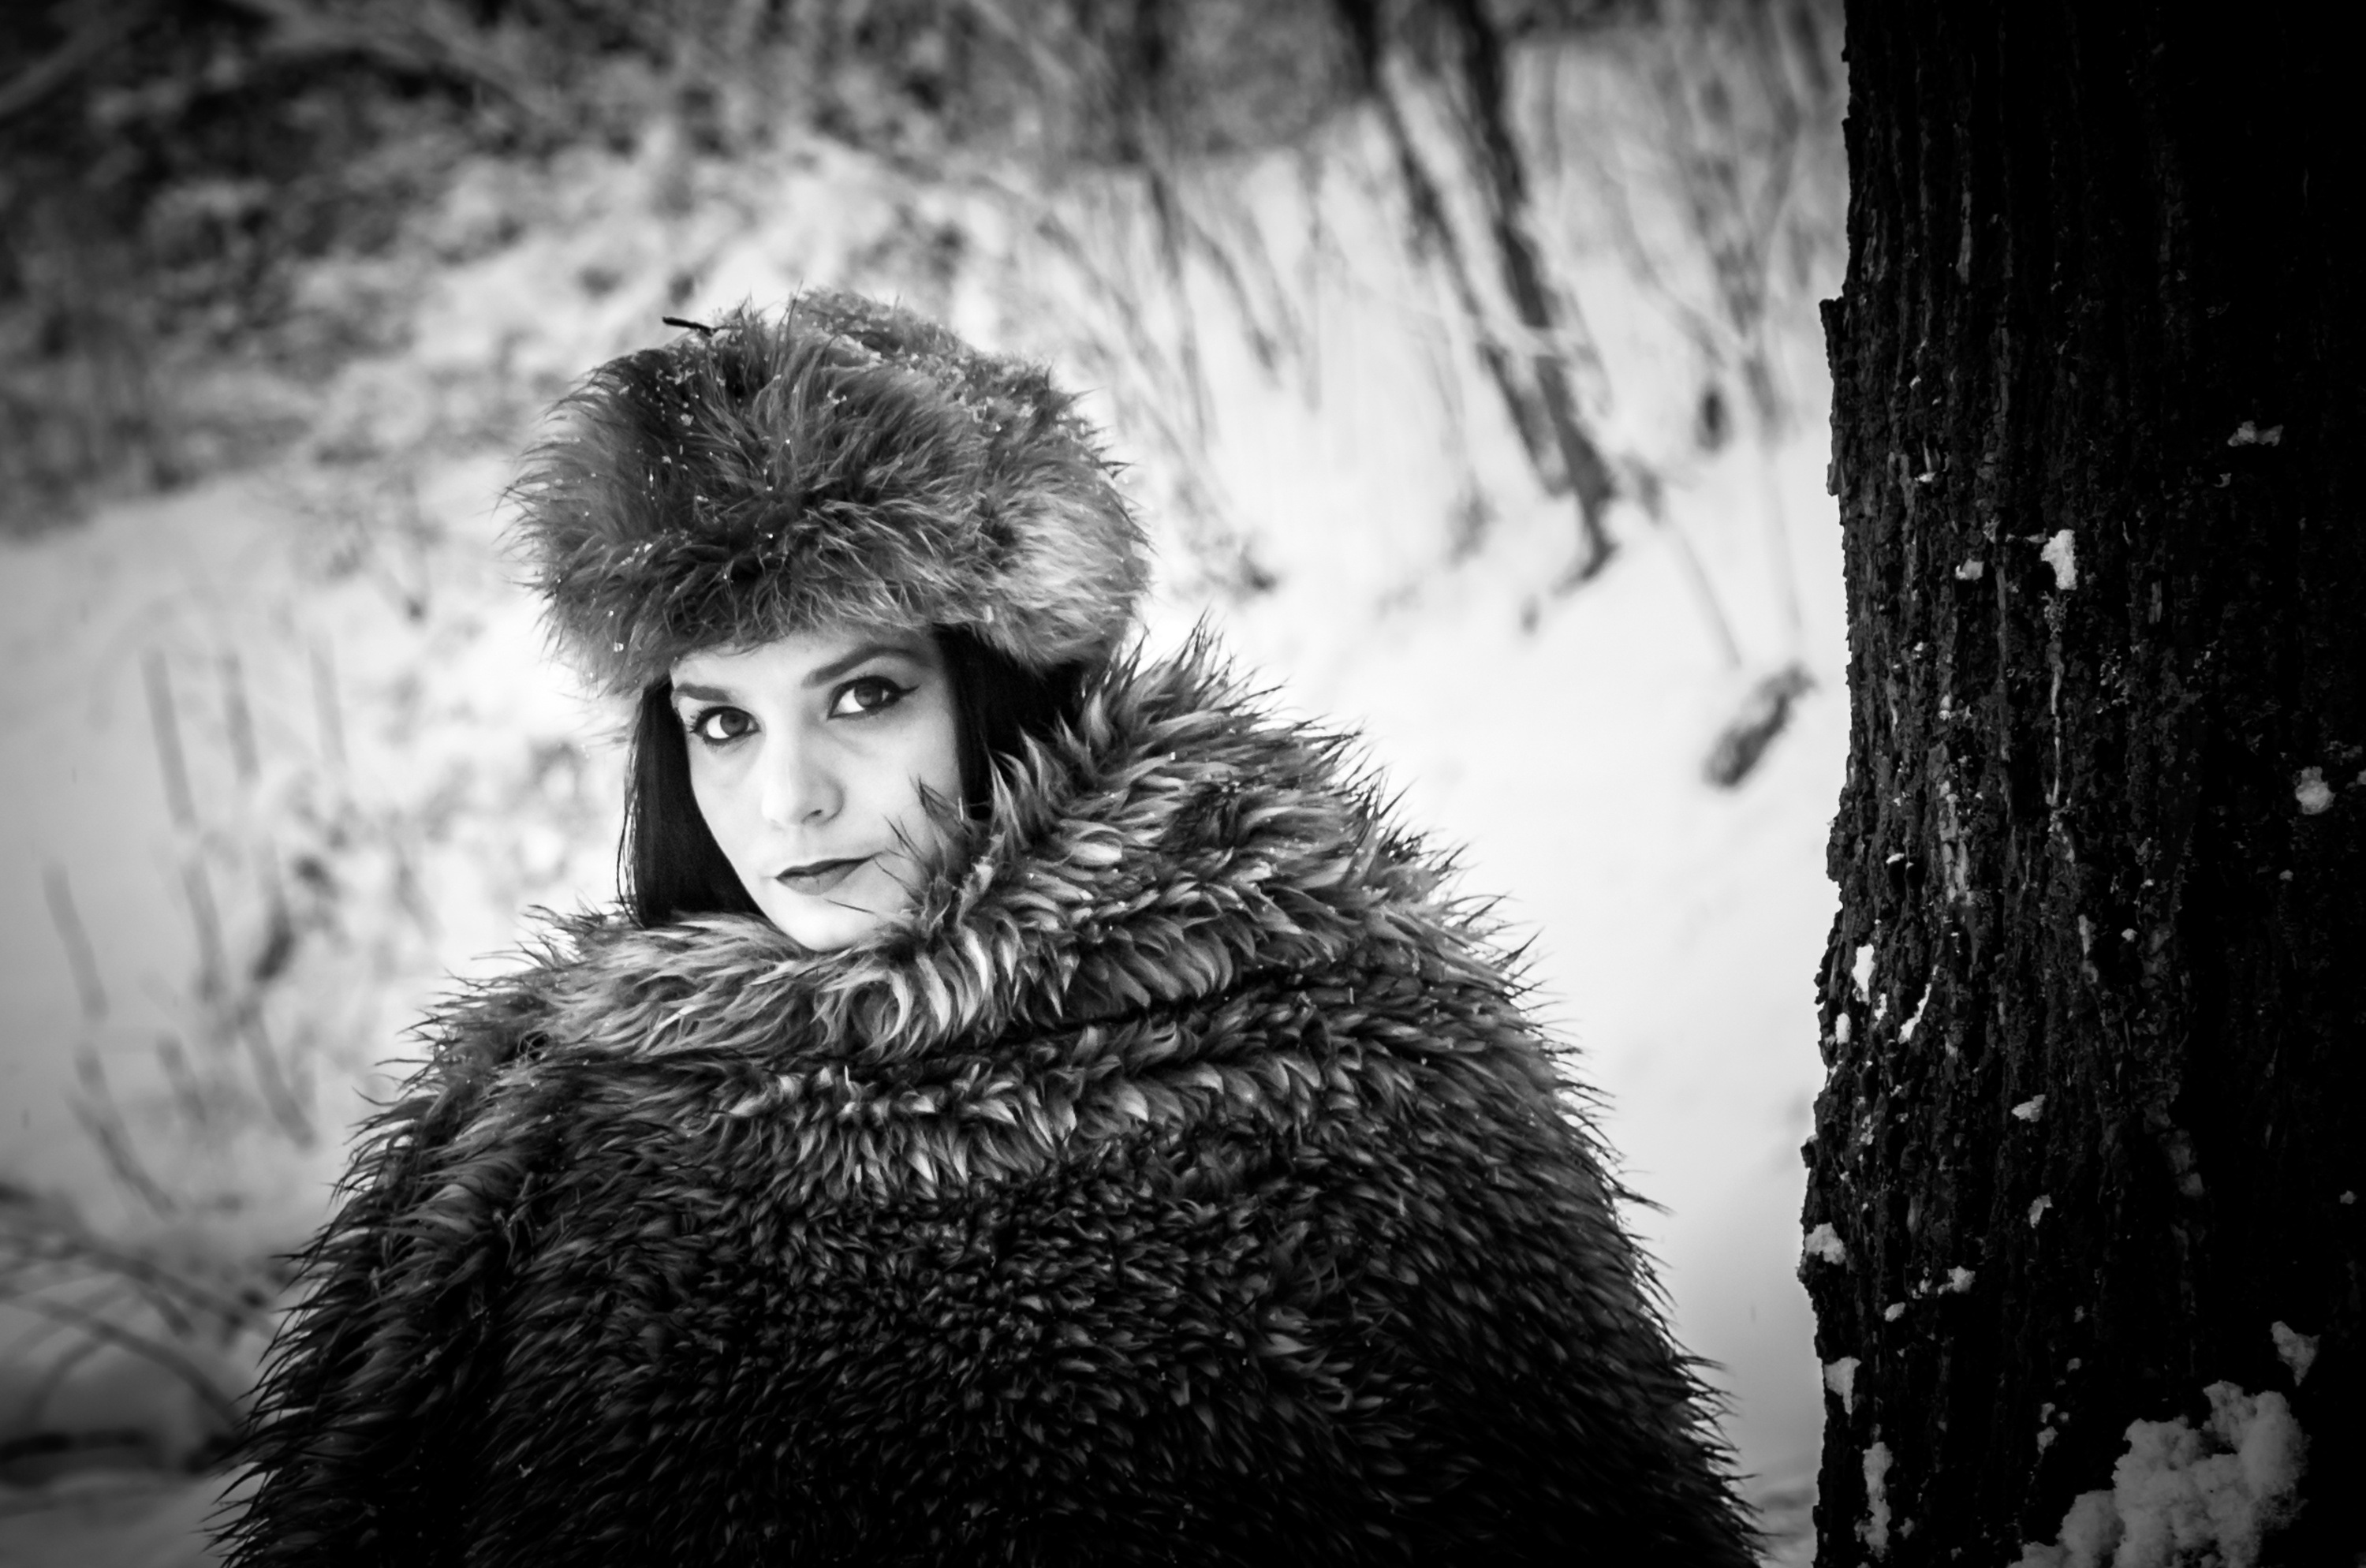
tree, snow, winter, black and white, girl, white, photography, fur, portrait, young, darkness, fashion, black, monochrome, season, photo shoot, monochrome photography, fur clothing